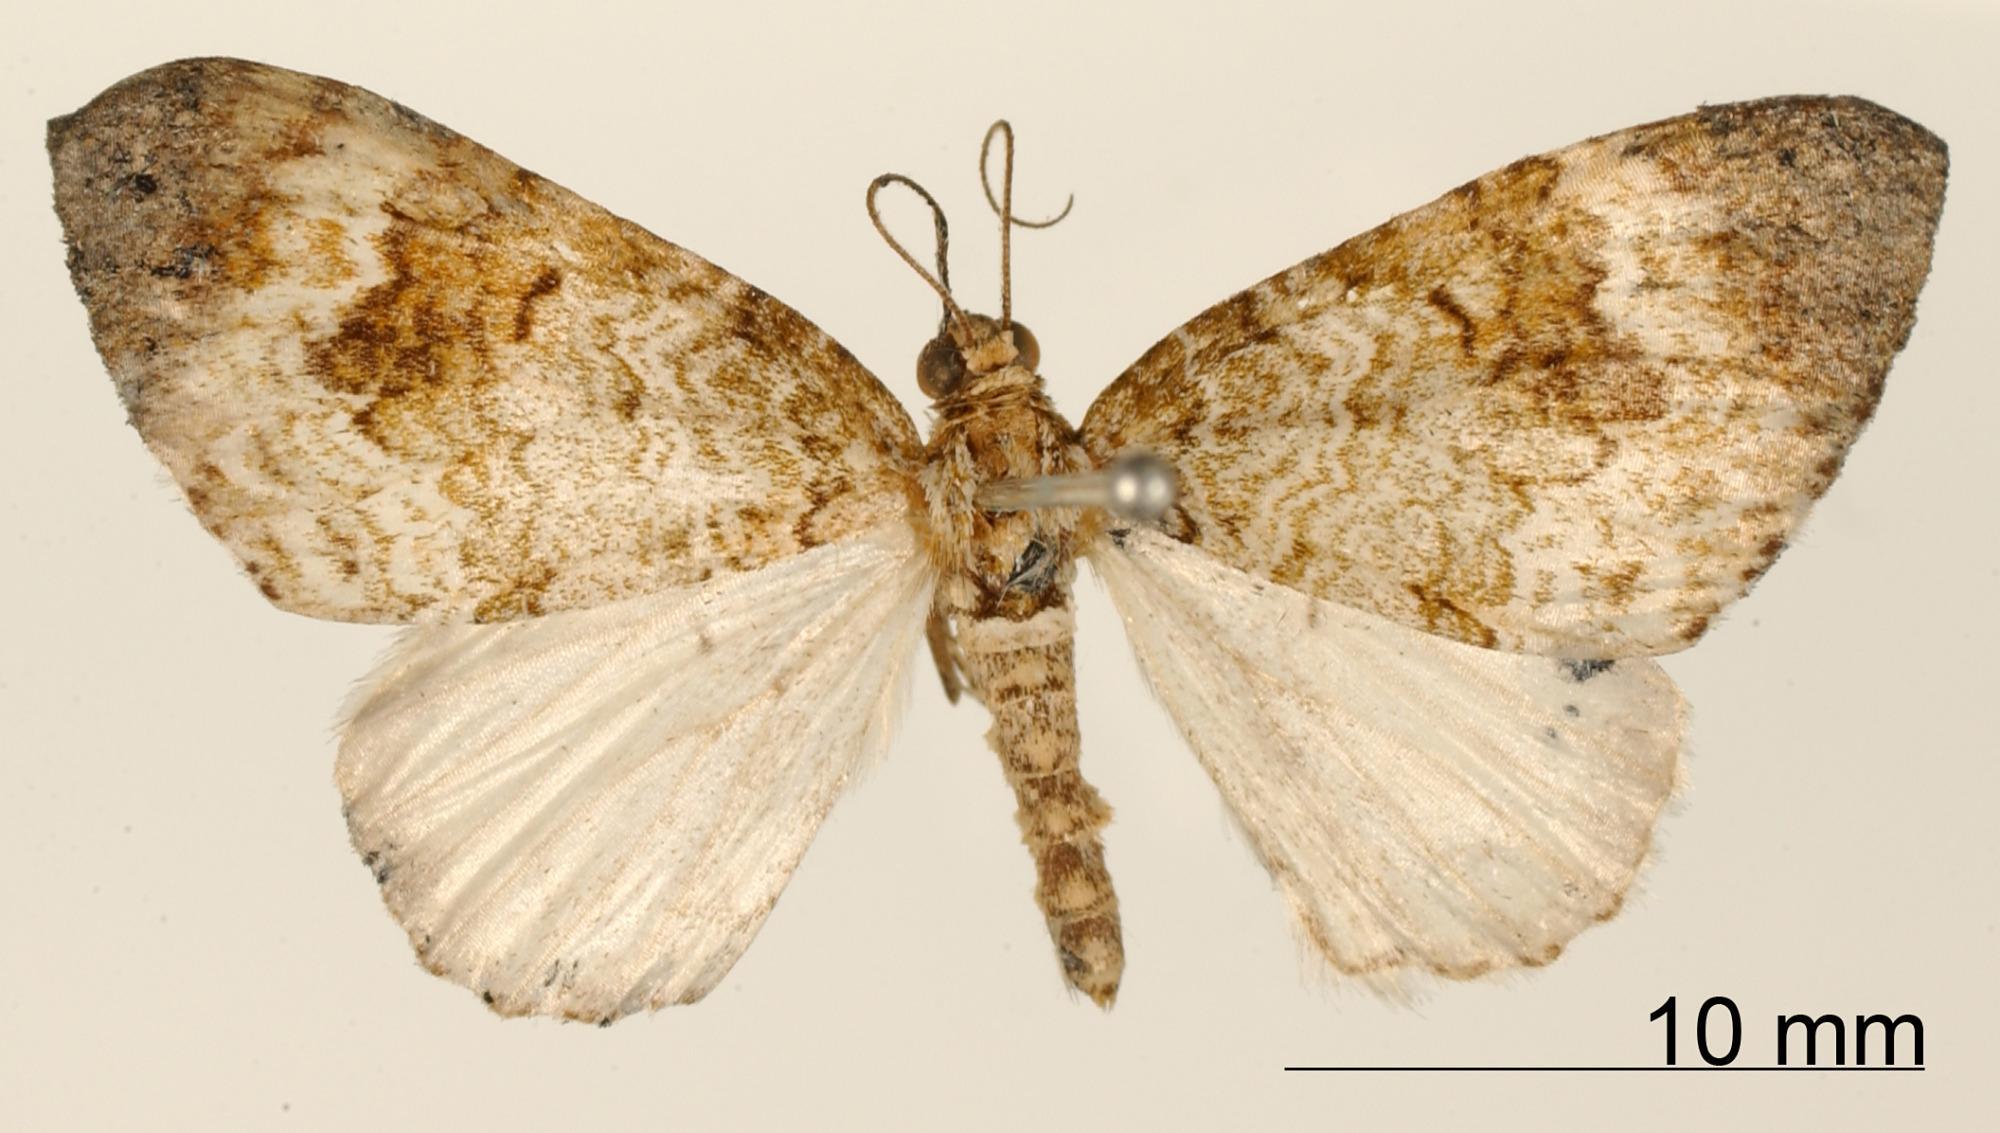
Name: Cidaria saladura
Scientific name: Cidaria saladura Dognin, 1893
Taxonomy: Animalia, Arthropoda, Insecta, Lepidoptera, Geometridae, Larentiinae
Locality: Zamora, Ecuador